Philadelphia Welcome America Festival

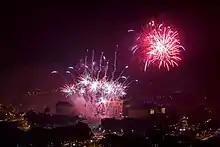
Fireworks over the Art Museum as the Welcome America Festival wrapped up in 2017

The 16-day festival features multicultural and multigenerational events, including free concerts, fireworks displays, block parties, a parade, and educational activities.